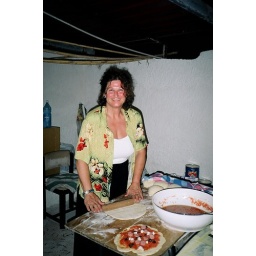
Making pizza at the Xhilone's house in Cornino